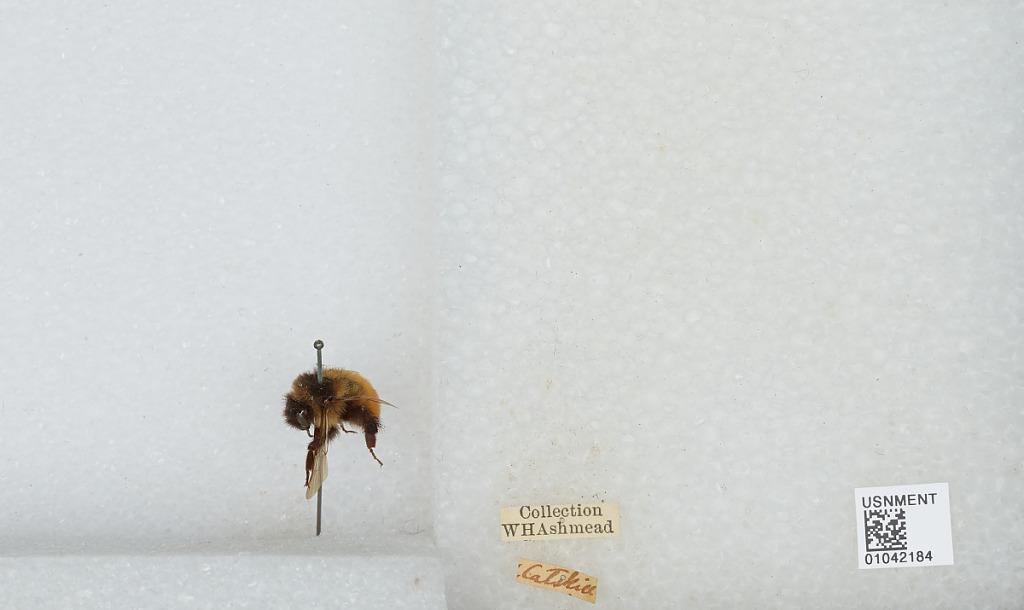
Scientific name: Bombus sp.
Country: United States
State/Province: New York
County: Greene
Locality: Catskill
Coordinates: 42.2211, -73.8664